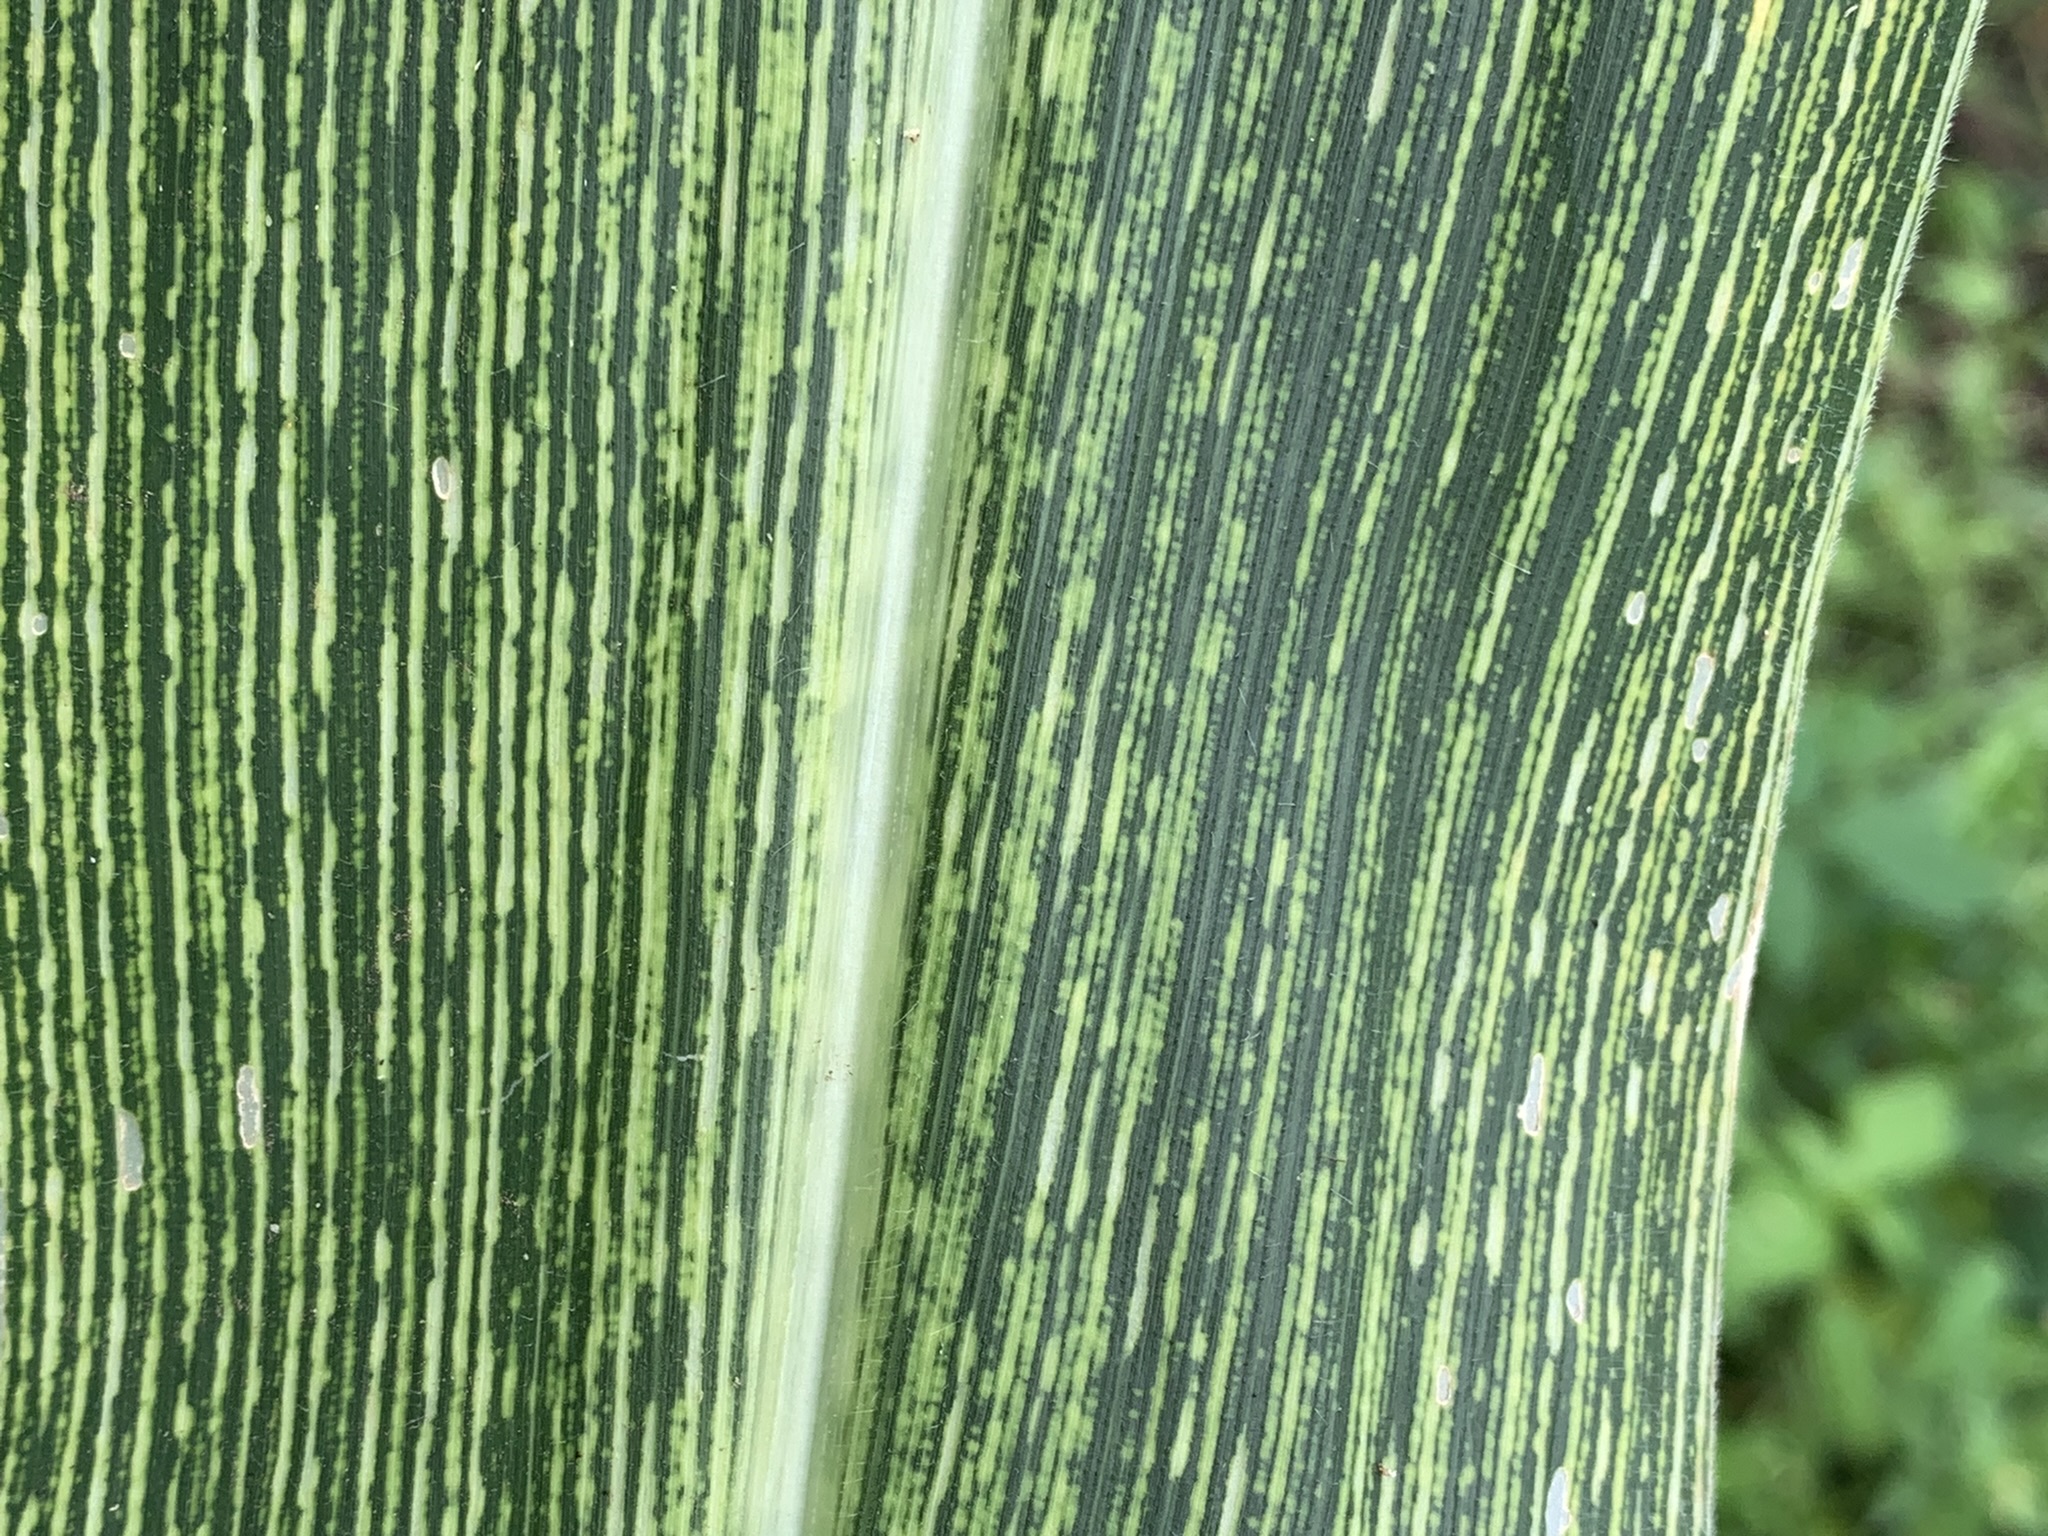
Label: MSV